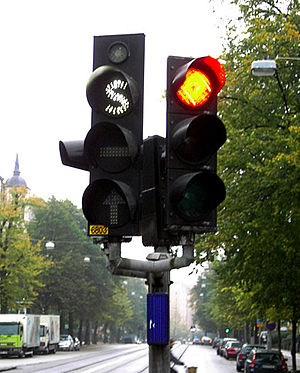
Bussignal
Bussignal opsat sammen med lyssignal for øvrig trafik
Et bussignal er et trafiklys, der er forbeholdt busser i fast rutefart, og ses typisk hvor busbaner munder ud i vejkryds.